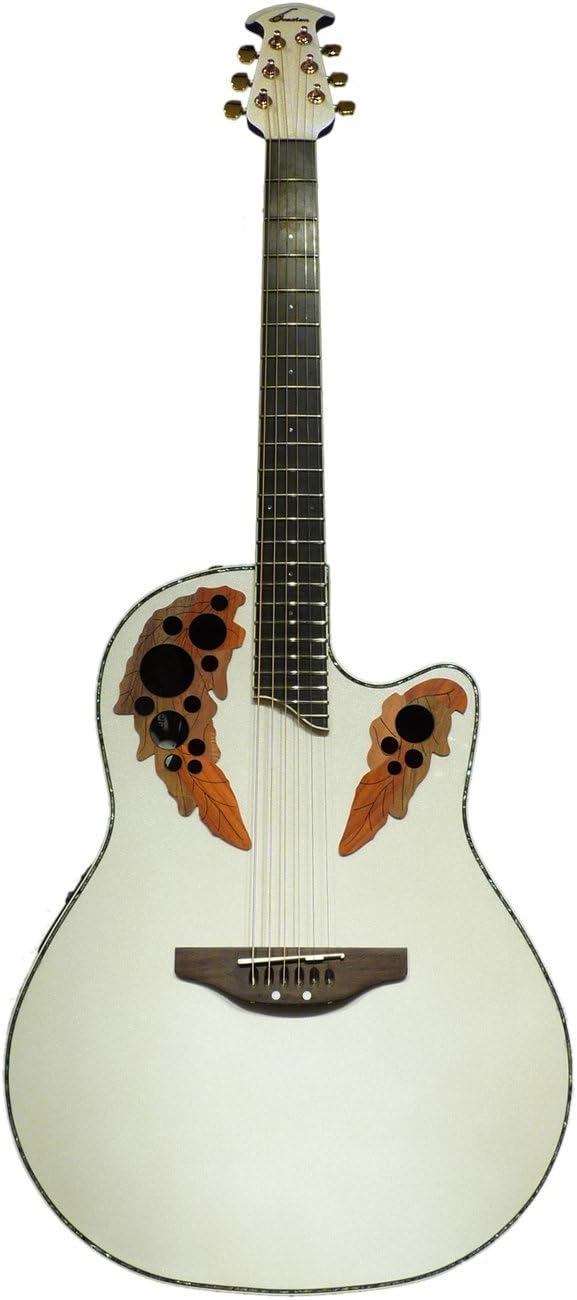
Ovation Celebrity Deluxe CC44-6PH Acoustic-Electric Guitar, White Pearl
Category: Musical Instruments
Ovation's pioneering multi-sound hole design enhances string vibration and sustain by improving soundboard efficiency. Featuring a spruce top and matched, lightweight bracing designed to enhance punch and projection, this Celebrity produces a big, clear sound. Ovation's classic Mid-Depth composite body delivers balanced acoustic tone and is comfortable to hold and play, and the guitar's slim neck has an electric-style profile, 20 hand-finished nickel-silver frets, and low factory-set action. A cutaway insures easy access to the entire freeboard. With its 3-band equalizer and onboard tuner, the instrument's OP-4BT preamp provides players with flexible tone control in any performance setting. The Mid-Depth bowl blends elements of Ovation's Super-Shallow and Deep Bowl designs. Acoustically, the Mid-Depth bowl delivers impressive projection and rich tone, yet even smaller guitarists find it comfortable to hold and play. It's no surprise Ovation's LX, AX, and TX models all feature a Mid-Depth body: Its proprietary Lyra chord construction and round back design let it outperform typical "box" guitars. For decades, hardworking musicians have relied on Mid-Depth Ovation guitars to cut through the mix, whether played acoustically in a living room or run through a concert hall sound system. The popular OP-4BT preamp features 3-band EQ with +/-12 dB control over the bass, midrange, and treble frequencies, and a handy battery status light. An accurate and easy-to-use onboard chromatic tuner works equally well for standard, open, and altered tunings.
Features: Featuring a spruce top and matched, lightweight bracing designed to enhance punch and projection, this Celebrity produces a big, clear sound | Ovation's classic Mid-Depth composite body delivers balanced acoustic tone and is comfortable to hold and play, and the guitar's slim neck has an electric-style profile, 20 hand-finished nickel-silver frets, and low factory-set action | A cutaway insures easy access to the entire freeboard | Acoustically, the Mid-Depth bowl delivers impressive projection and rich tone, yet even smaller guitarists find it comfortable to hold and play | The popular OP-4BT preamp features 3-band EQ with +/-12 dB control over the bass, midrange, and treble frequencies, and a handy battery status light